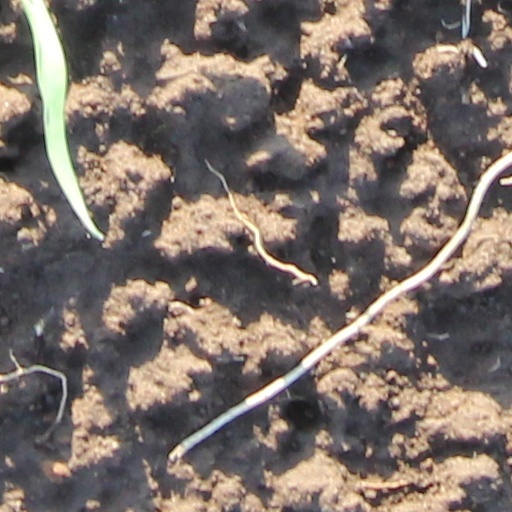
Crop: wheat